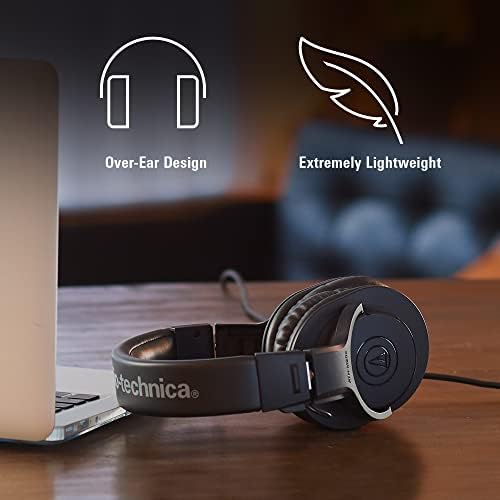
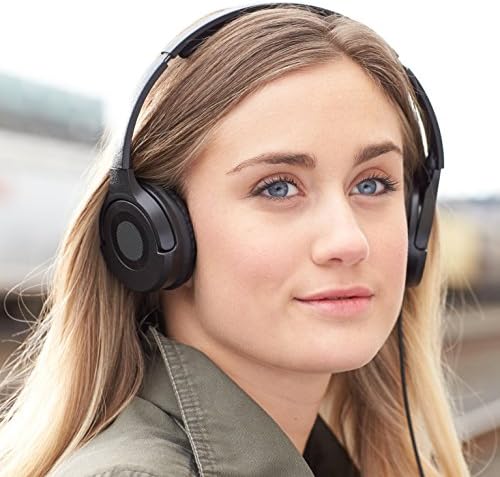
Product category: headphones
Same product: no